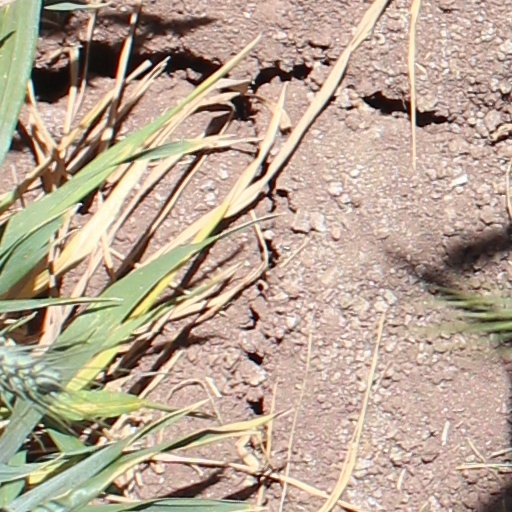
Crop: wheat